Villa Barbaro

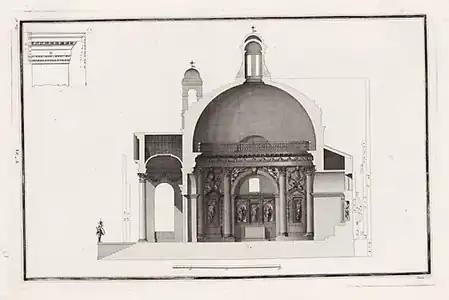
Section of the tempietto (Bertotti Scamozzi, 1783)

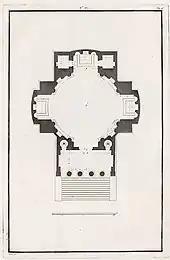
Plan of the church (Ottavio Bertotti Scamozzi, 1783)

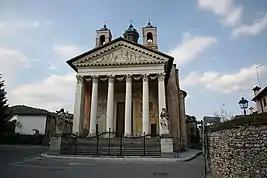
The Tempietto Barbaro

Towards the end of his life, Palladio received the opportunity to build a church, the Tempietto Barbaro, to serve the Villa Barbaro and the village of Maser. It is not certain when Tempietto Barbaro was built, but an inscription on the frieze dated 1580 gives the names of both Palladio and his patron Marcantonio Barbaro. The Tempietto and the Teatro Olimpico were Palladio's last works and tradition says that he died at Maser while working on the building.